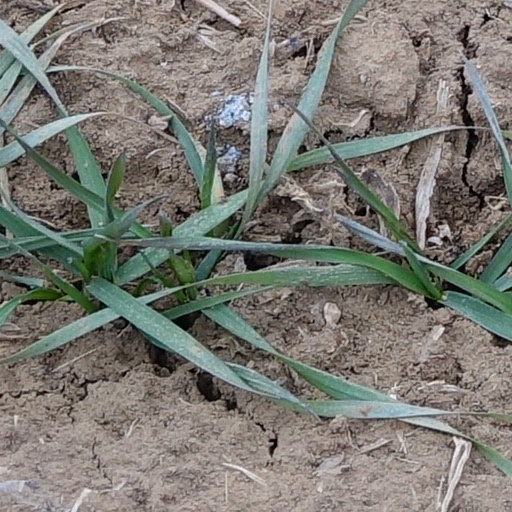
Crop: wheat